ALBA

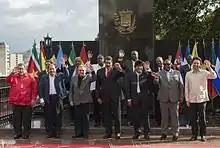

Based on the earlier San José Accords (1980) and Caracas Energy Accords (2000) between Venezuela and a number of Caribbean states, Petrocaribe was founded in 2005 to facilitate oil trade under a concessionary financial agreement. The initiative has provided the Caribbean member states with important hydrocarbon resources, which many do not possess on their territories, in exchange for services and goods. In the case of Cuba, a nation largely deprived of oil since the fall of the Soviet Union in 1991, Petrocaribe has provided oil in exchange for medical doctors.